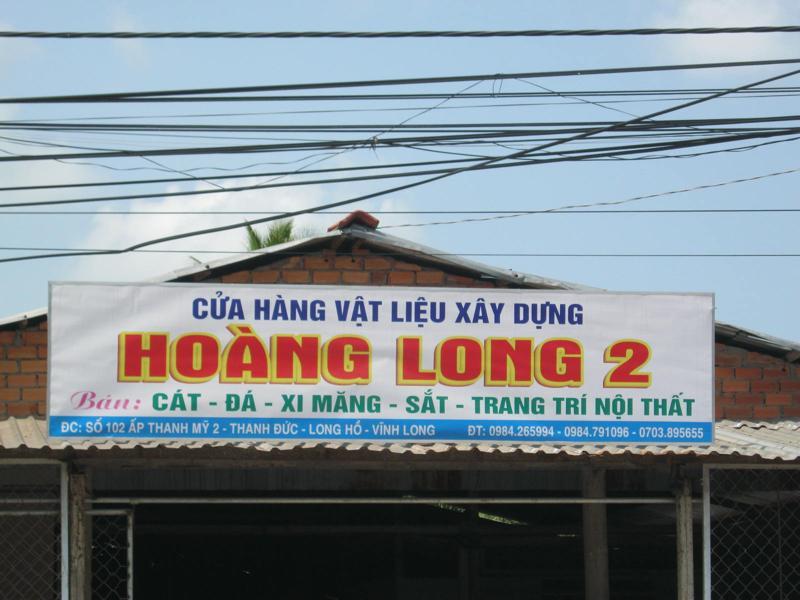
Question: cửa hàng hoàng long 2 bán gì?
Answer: bán cát, dá, xi măng, sắt, đồ trang trí nội thất